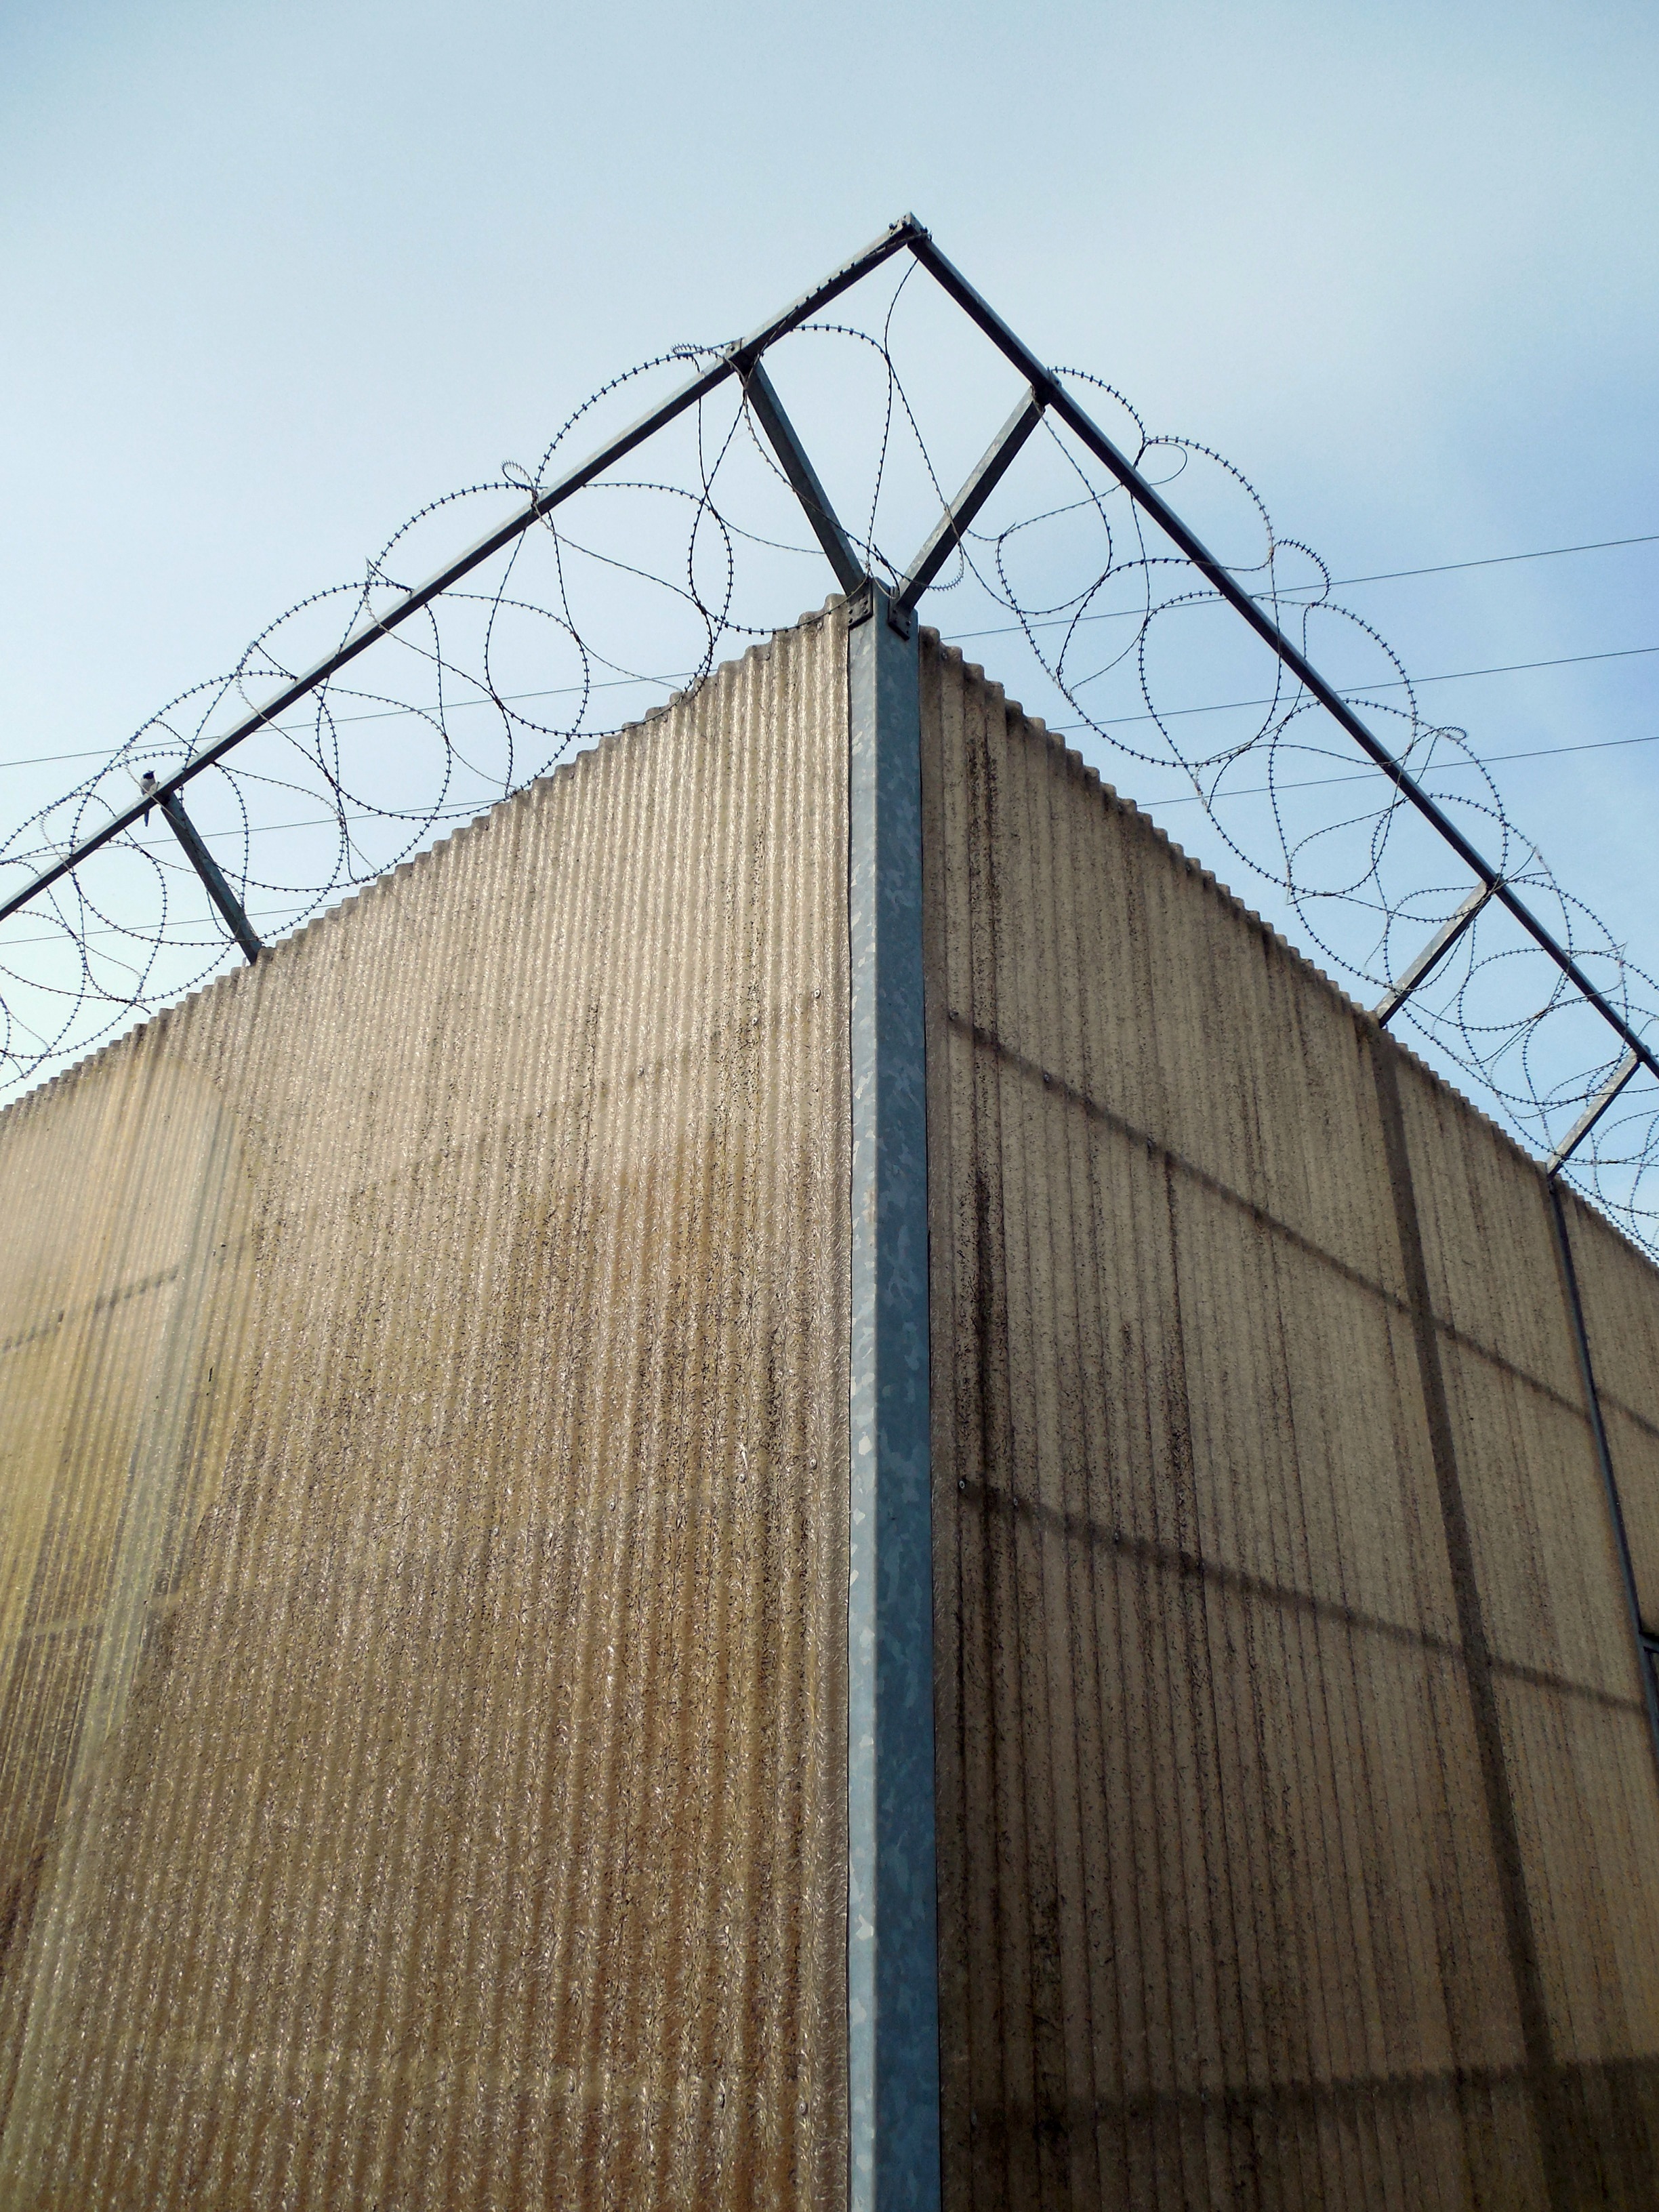
fence, barbed wire, architecture, wood, roof, wall, wire, line, facade, security, barrier, limit, sure, imprisoned, demarcation, barbed wire fence, outdoor structure